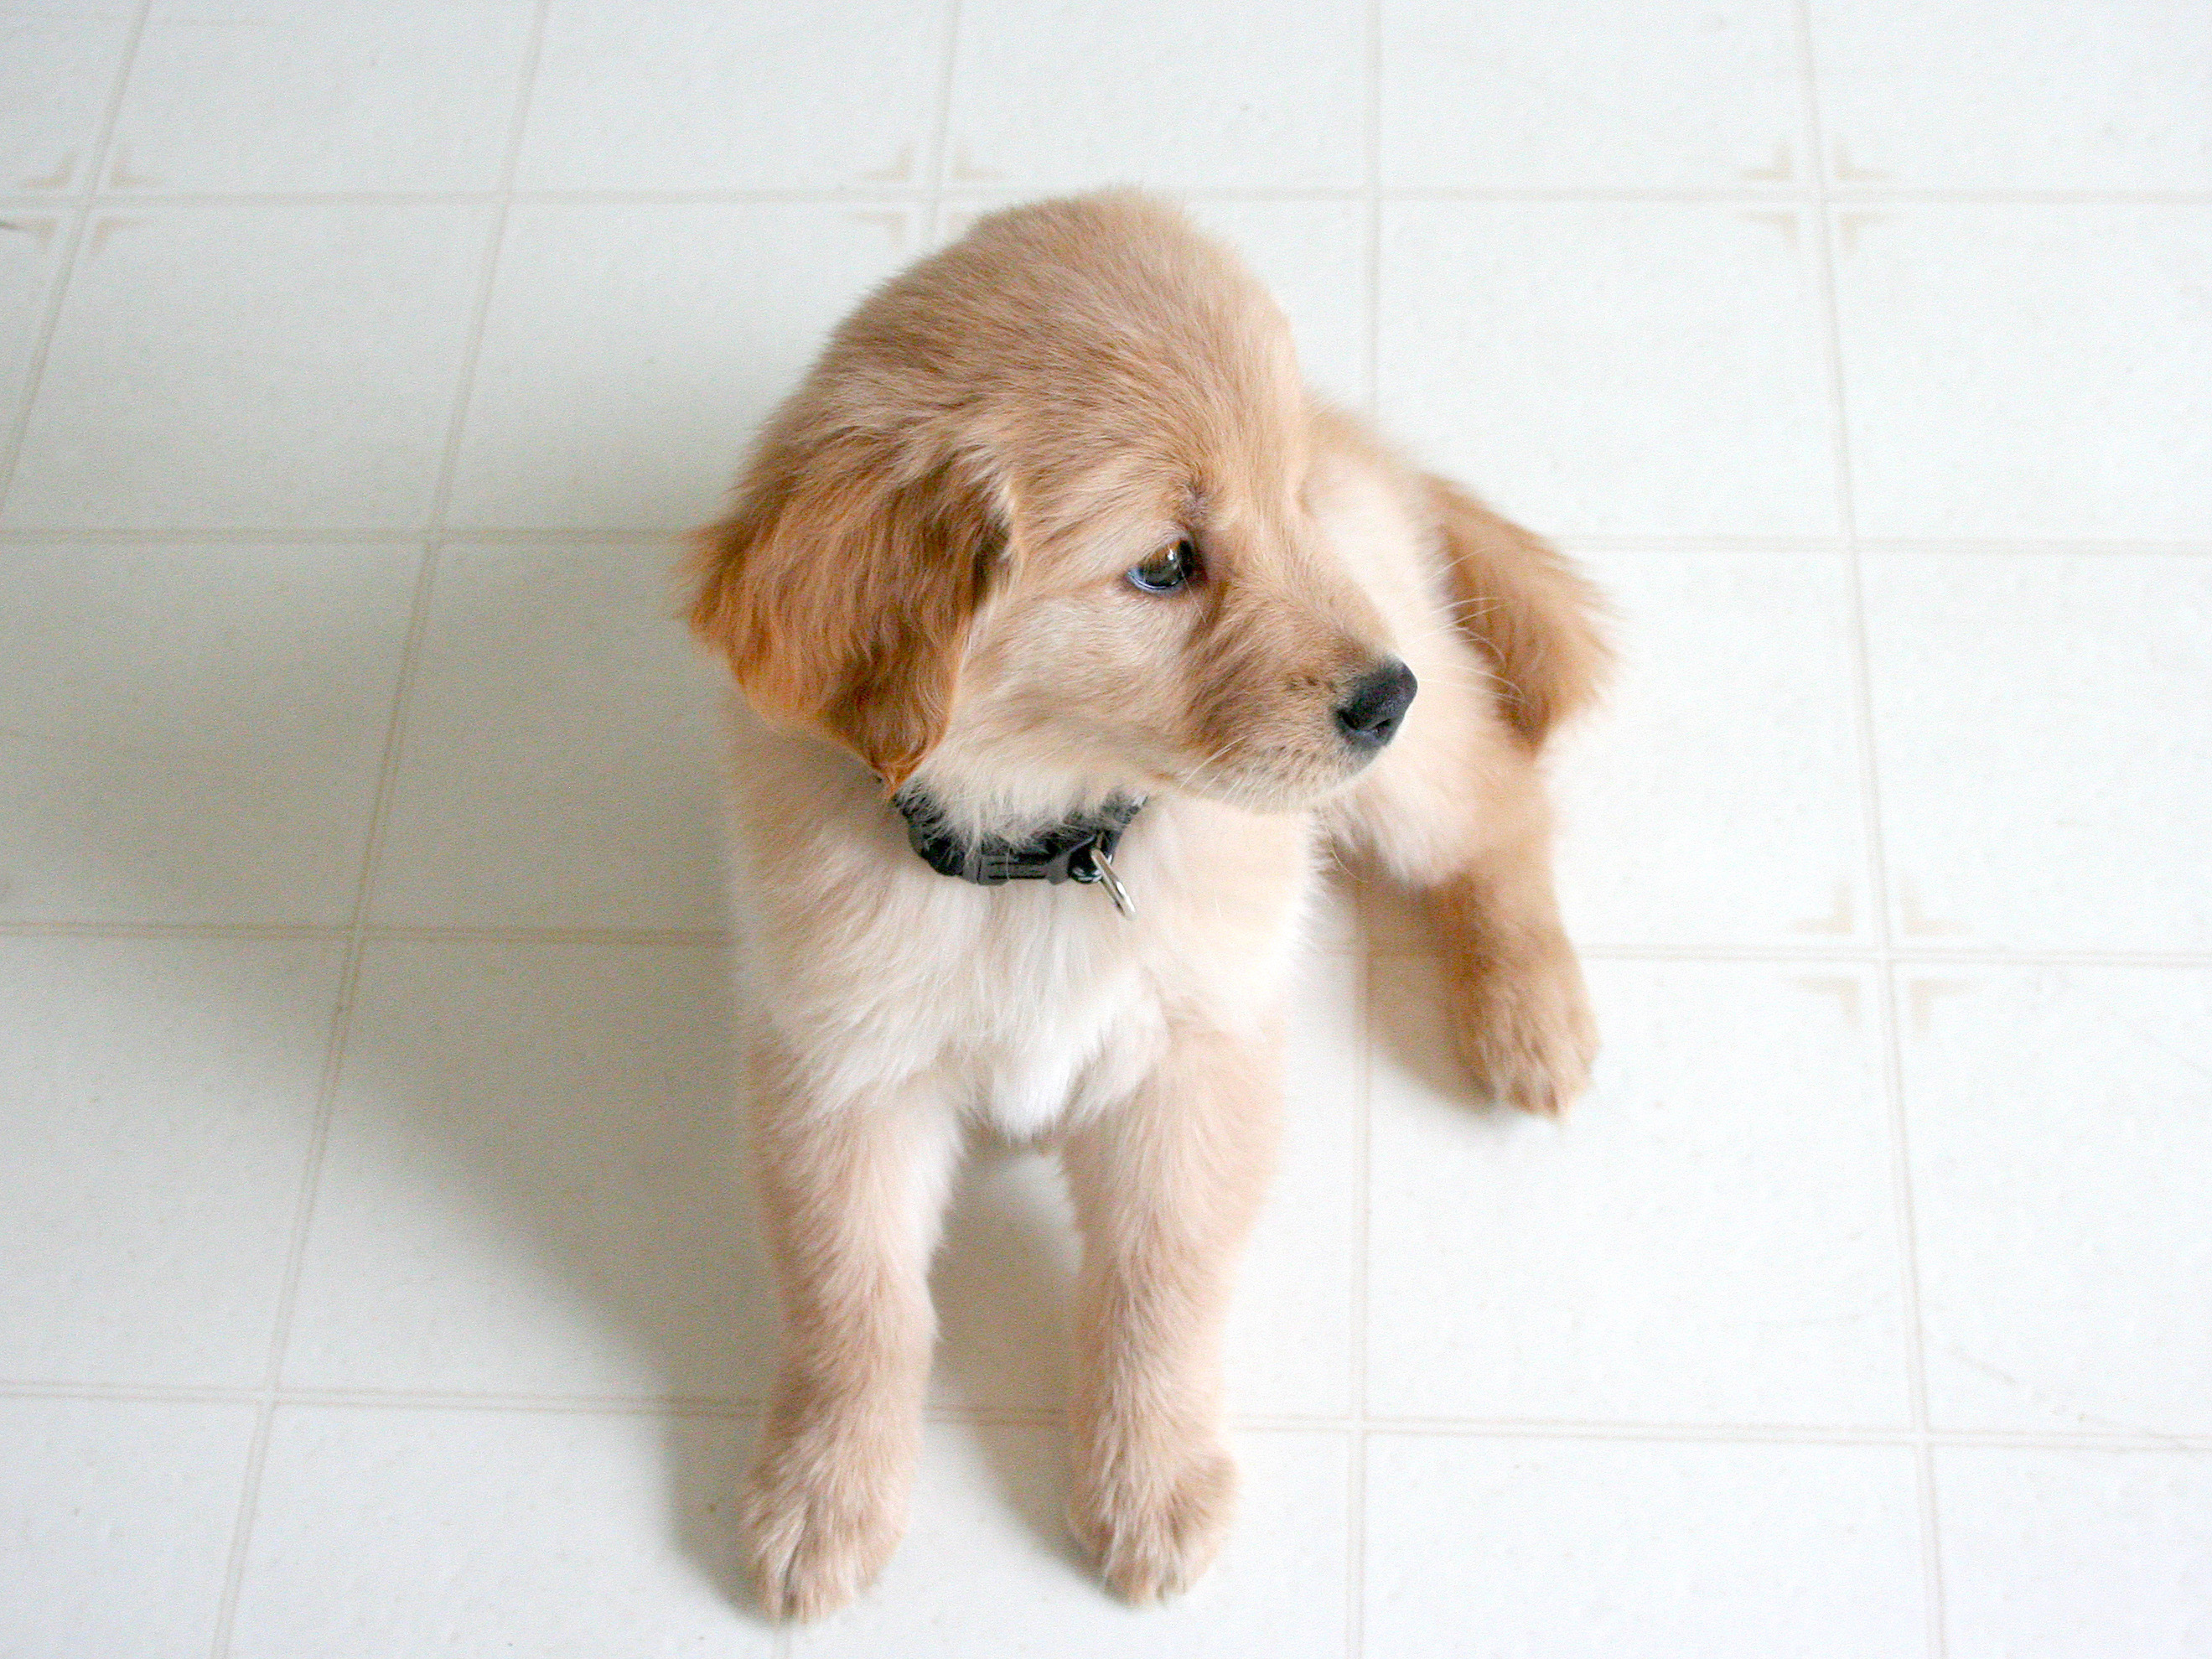
puppy, dog, mammal, golden retriever, vertebrate, doge, dog breed, retriever, goldendoodle, dog like mammal, dog breed group, dog crossbreeds